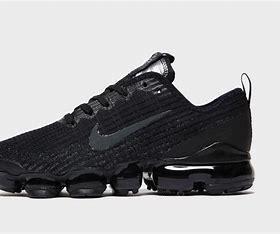
Brand: Nike
Model: Air Vapormax 2023 Flyknit